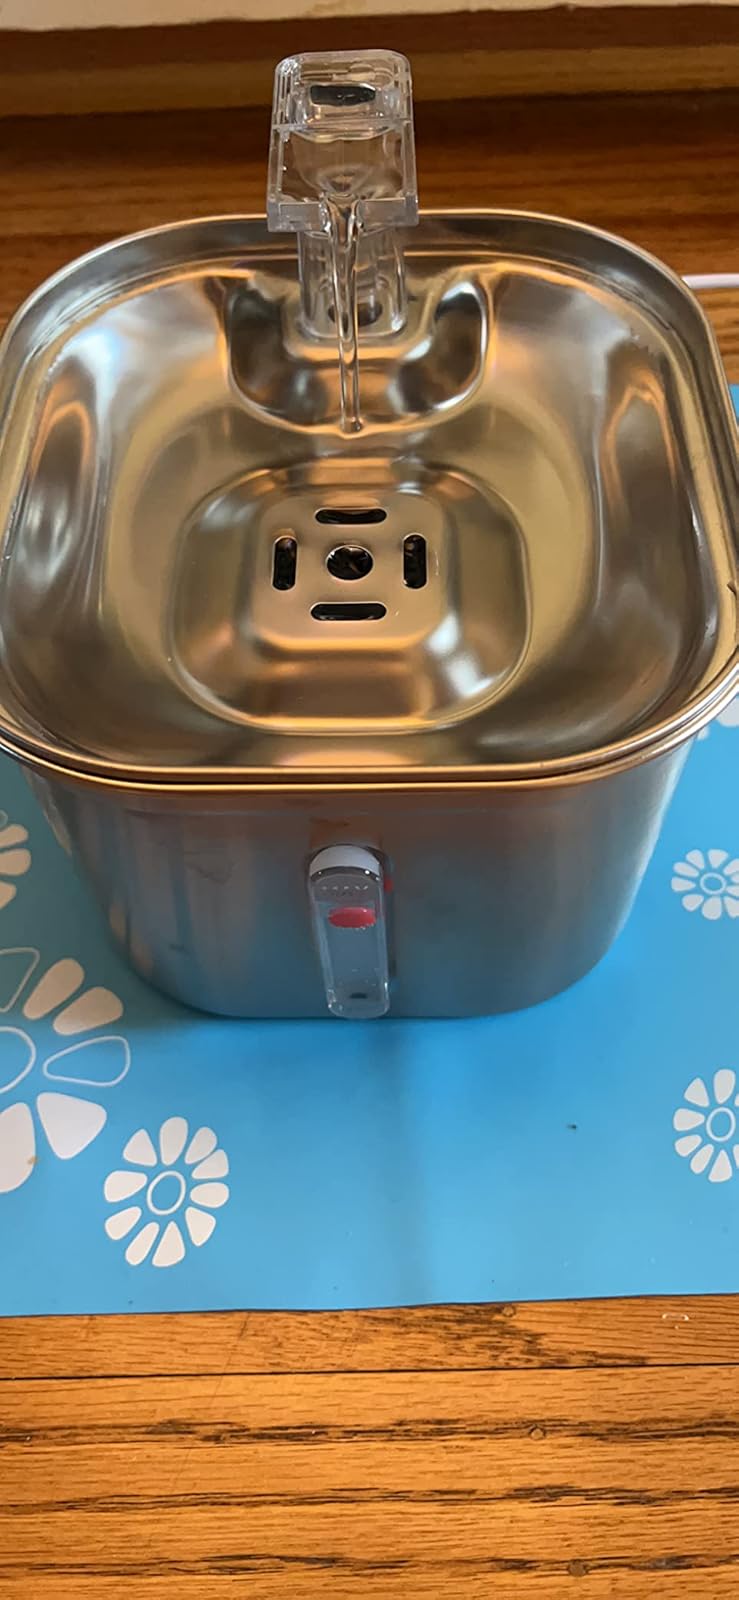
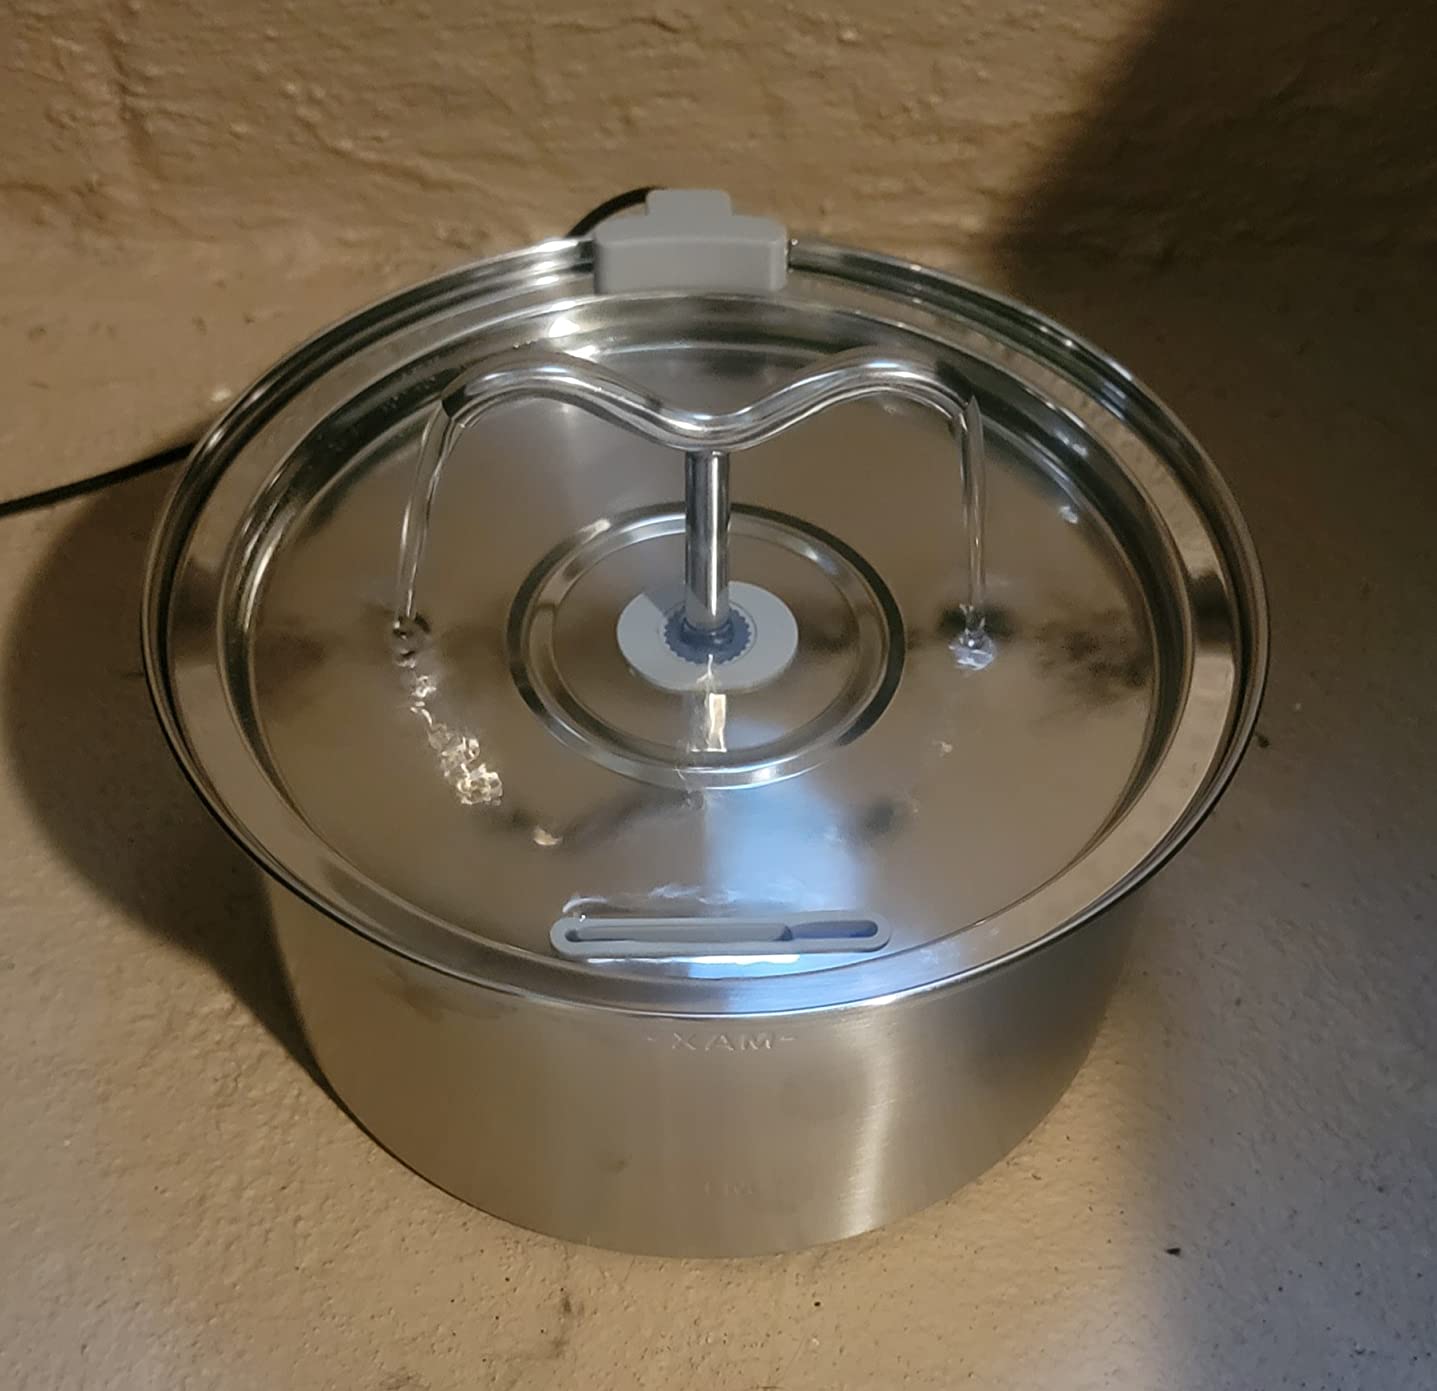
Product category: items_bowl
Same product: no